Monte Burney

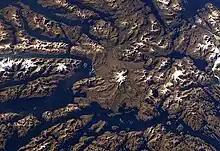
Monte Burney seen from space

Monte Burney is a volcano in southern Chile, part of its Austral Volcanic Zone which consists of six volcanoes with activity during the Quaternary. This volcanism is linked to the subduction of the Antarctic Plate beneath the South America Plate and the Scotia Plate.